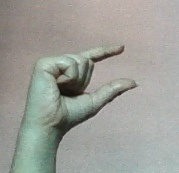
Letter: dal